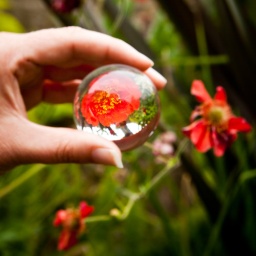
06.30.09 : red under glass